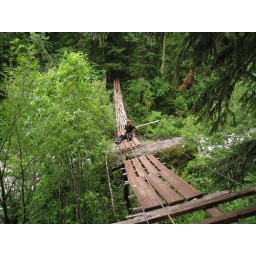
bridge over troubled water